Alumni Coliseum (Butte)

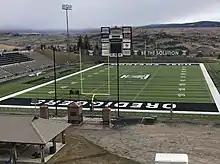
View from north of Bob Green Field at Alumni Coliseum in Butte, Montana in 2017

Alumni Coliseum, officially Bob Green Field at Alumni Coliseum, is a 2,000-seat college football stadium in the northwestern United States, located at the campus of Montana Technological University in Butte, Montana. It is the home of the NAIA Montana Tech Orediggers.